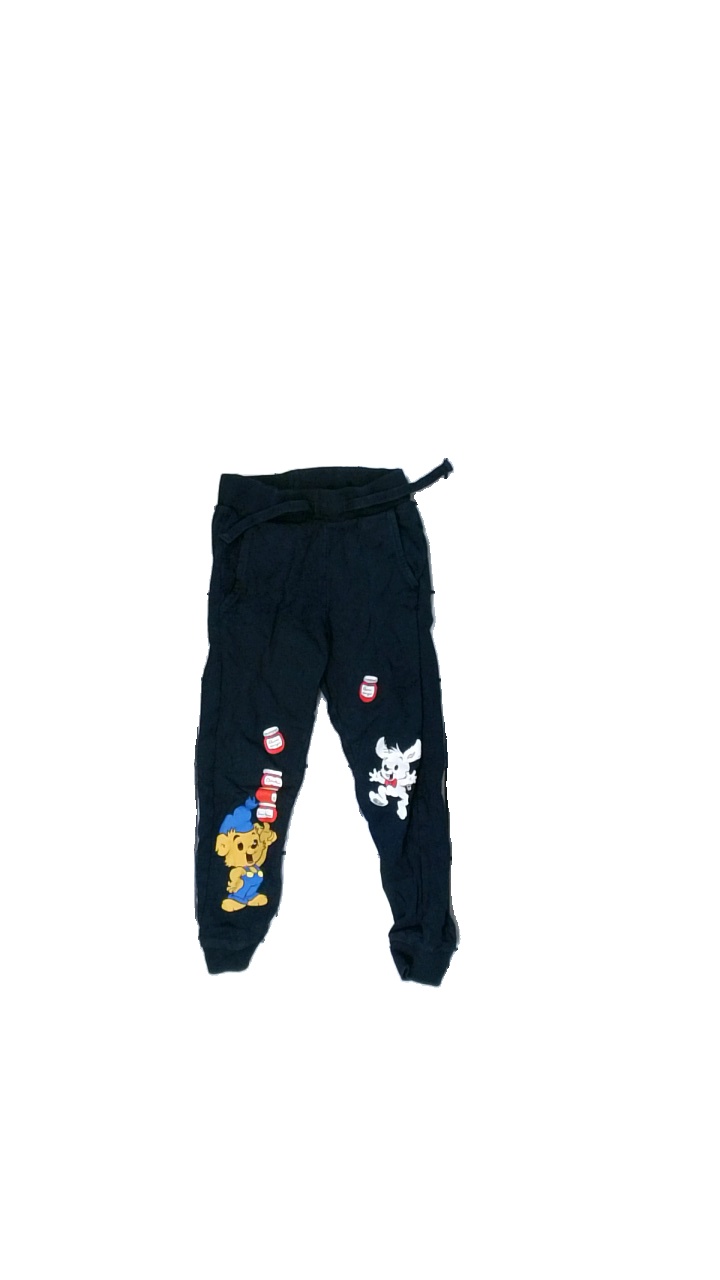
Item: Trousers (Children)
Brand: Missing
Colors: Blue
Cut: Regular
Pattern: Other
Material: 69% acrylic, 31% wool
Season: All
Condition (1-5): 2
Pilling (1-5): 2
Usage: Export
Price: <50